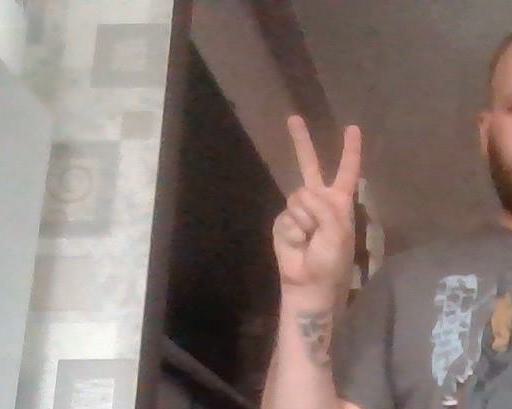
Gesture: peace